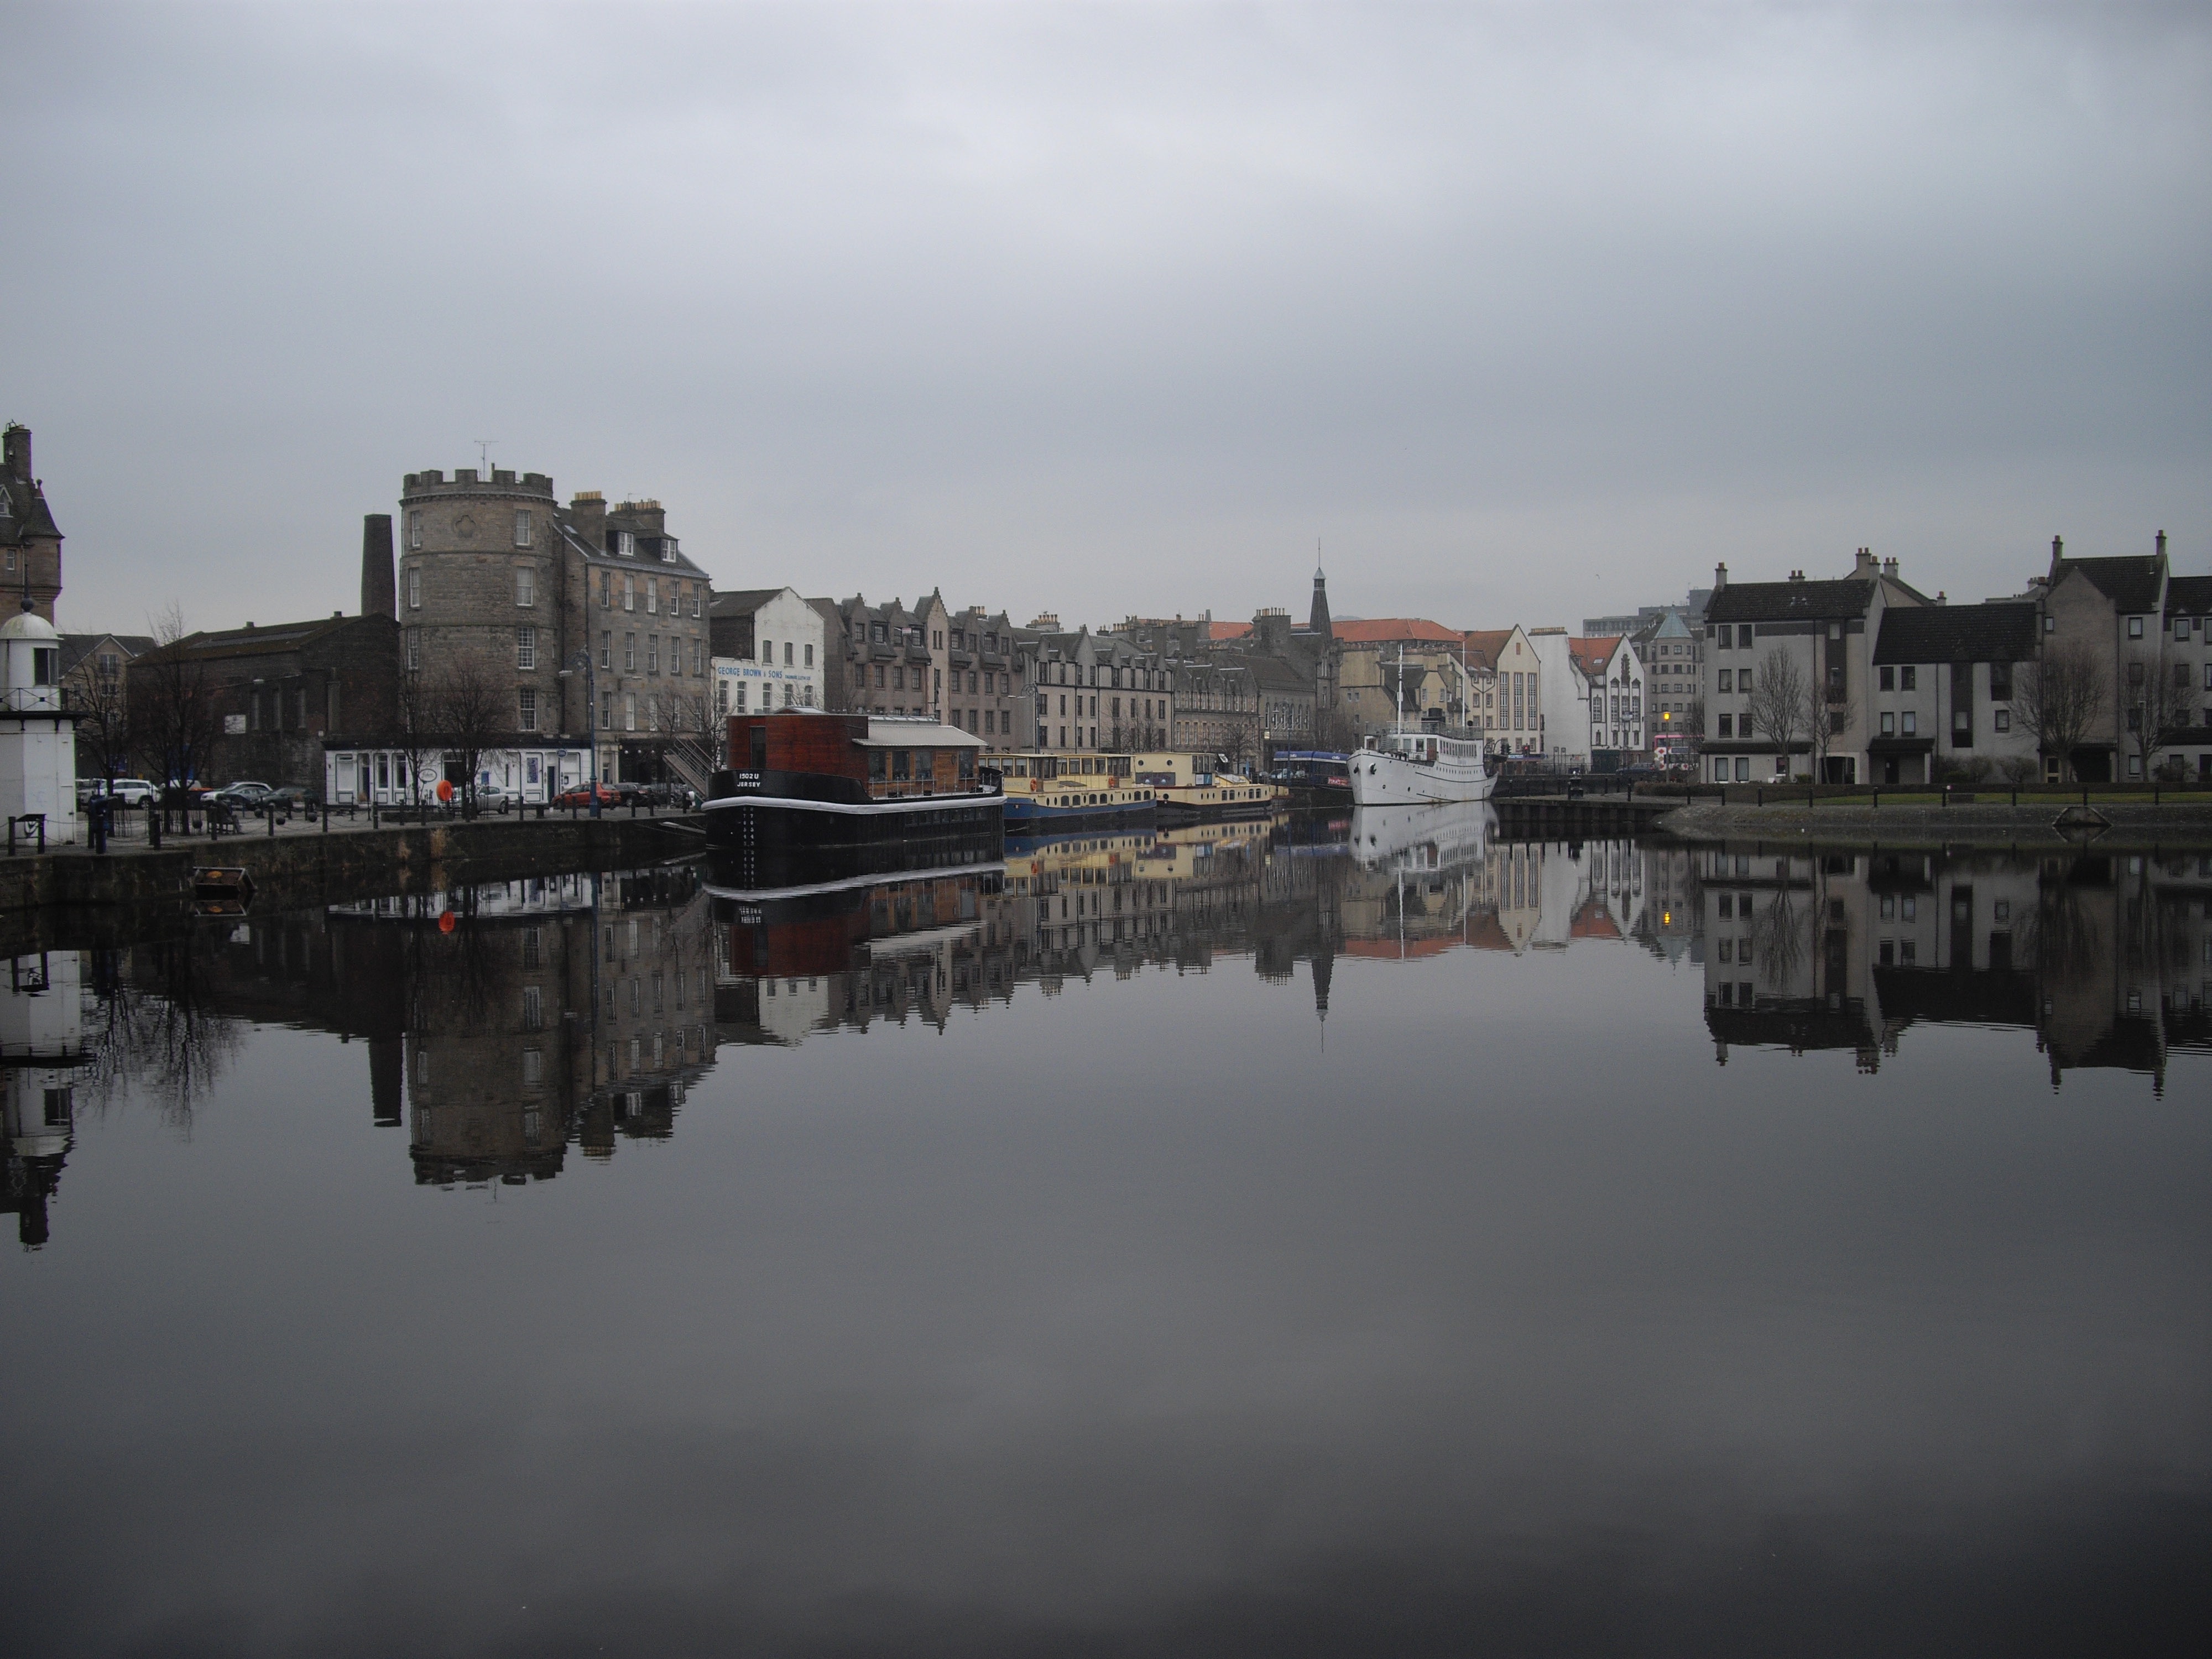
sea, water, dock, skyline, morning, city, river, canal, cityscape, dusk, evening, reflection, weather, harbor, waterway, atmospheric phenomenon